Giovanni Antonio Viscardi

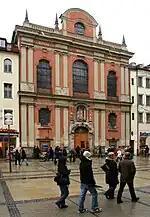
Der Bürgersaal in Munich

His last years were filled with official duties and work as an expert consultant in the court building service. The Bürgersaalkirche (1709–11), Munich, was the result of collaboration with Johann Andreas Wolff, court painter in Munich. Viscardi’s Dreifaltigkeitskirche (1711–18), Munich, is another notable example of the complex spatial organization that he had achieved in his church at Freystadt, on a reduced scale but in a more concentrated form. In its organization of space it represents the transition from Italian Baroque to Bavarian Late Baroque. The large frescoes in the dome and the altar structures contribute substantially to the spatial impression. The two-storey façade of the Dreifaltigkeitskirche has a superelevated middle section that juts out in the form of a bay, with columns marking the points of return of the strongly vertical components of the façade, an innovative solution that heralded the Rococo style in southern Germany. This entrance bay is echoed internally by an apse at the back of the deep choir, which leads off from a square nave roofed by a dome on pendentives, broken by four windows above a circular cornice. The transepts are stubby and flat-ended.